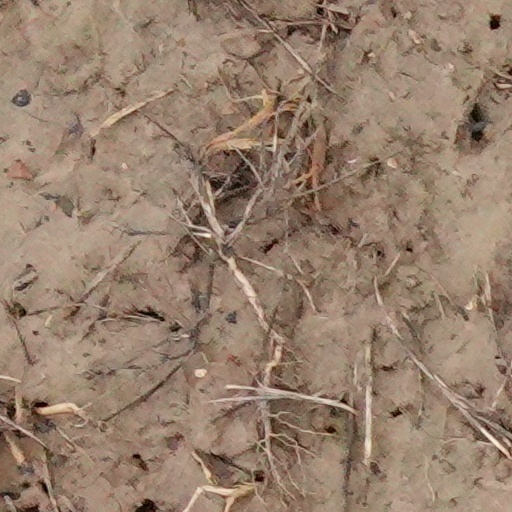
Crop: wheat